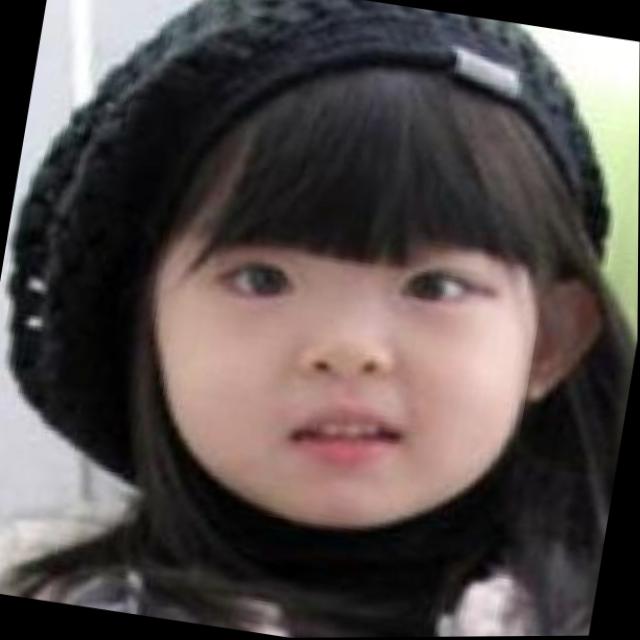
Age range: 0-12